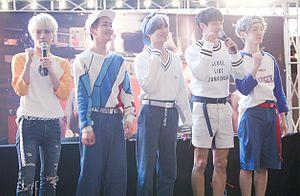
La discographie du boys band sud-coréen SHINee consiste de sept albums studios, cinq mini-albums et de vingt-six singles.